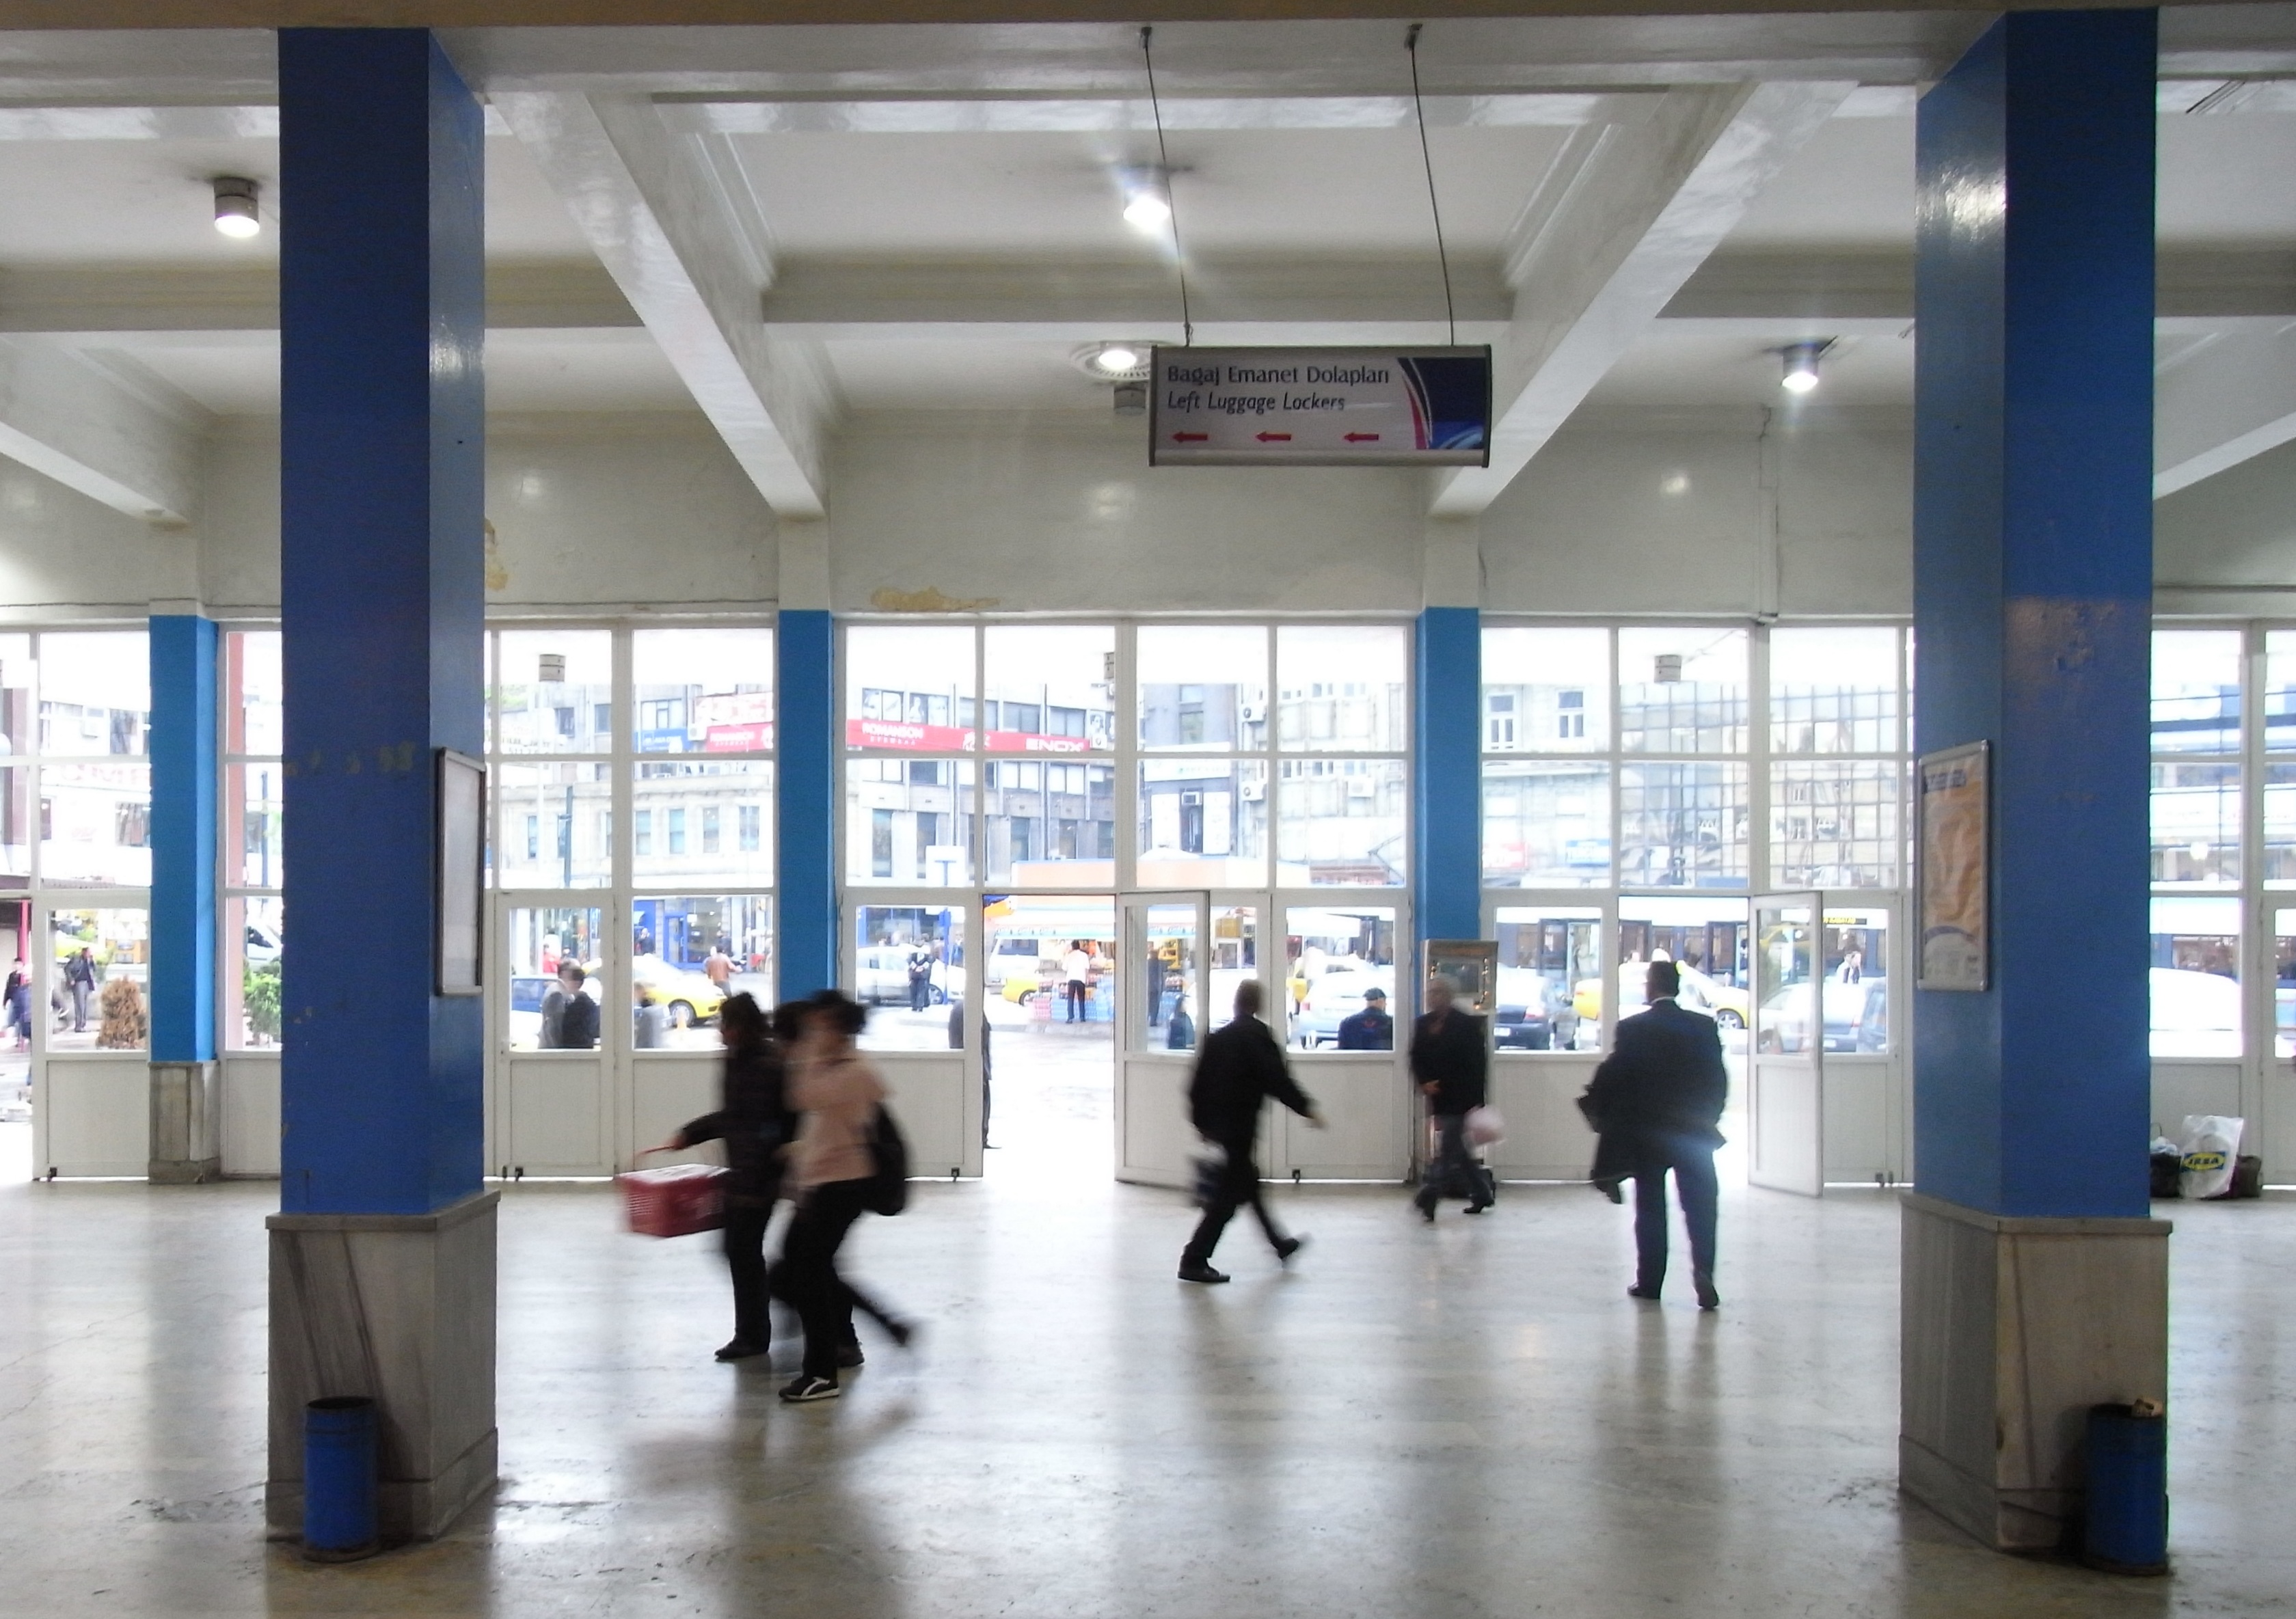
structure, people, building, city, airport, station, airport terminal, sport venue